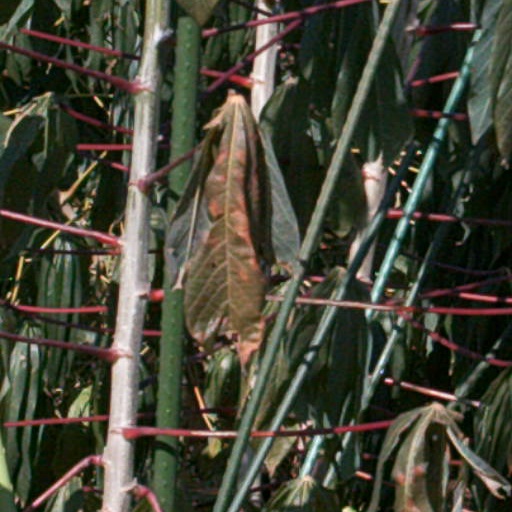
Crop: cassava